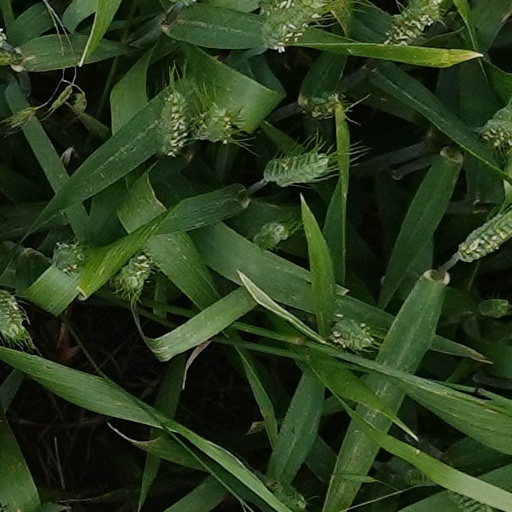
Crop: wheat